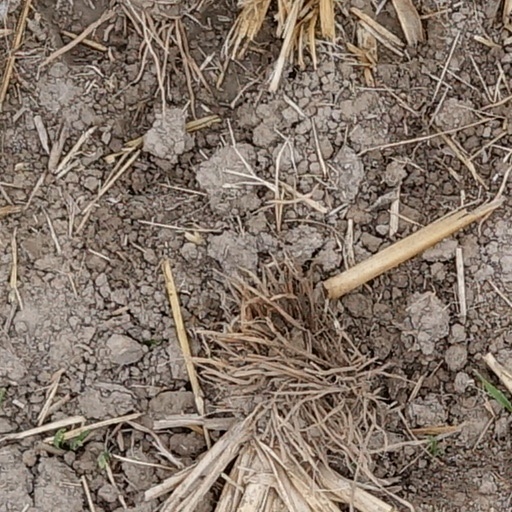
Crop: wheat